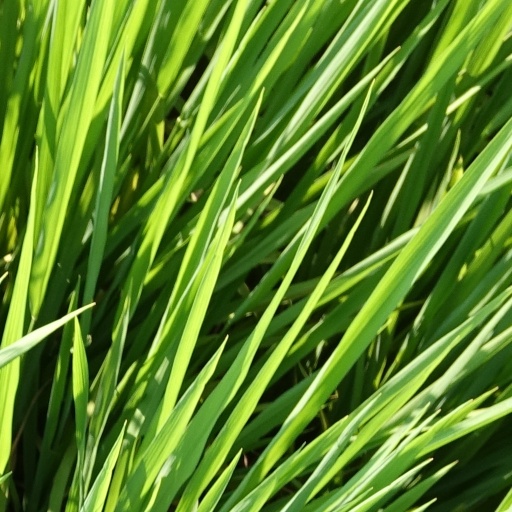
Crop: rice